Old Royal High School

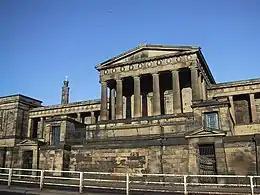
The Old Royal High School as seen from Regent Road

The Old Royal High School, also known as New Parliament House, is a 19th-century neoclassical building on Calton Hill in the city of Edinburgh. The building was constructed for the use of the city's Royal High School, and gained its alternative name as a result of a proposal in the 1970s for it to house a devolved Scottish Assembly.